Oh Me Oh My (I'm a Fool for You Baby)

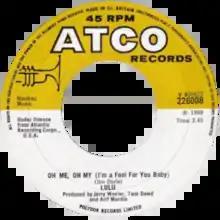
Side-A label of UK vinyl single

"Oh Me Oh My (I'm a Fool for You Baby)" is the title of a Top 30 hit single for Lulu which was recorded in September 1969 in the Muscle Shoals Sound Studio sessions for Lulu's Atco Records album debut "New Routes". The song has been most notably remade by Aretha Franklin, The Raes, Buster Poindexter, Tina Arena, and Ronnie Spector on "English Heart" (2016).